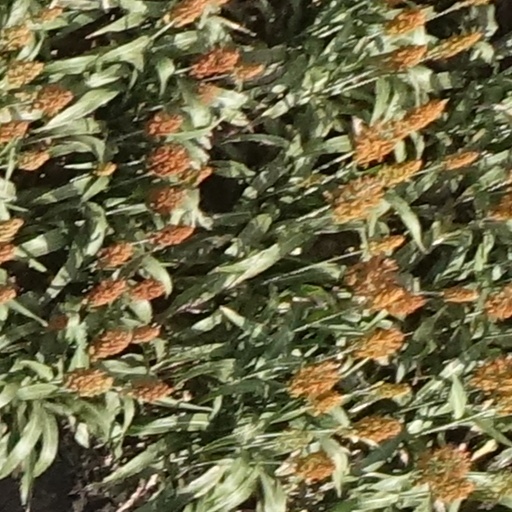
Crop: sorghum